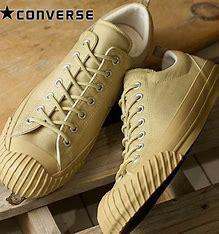
Brand: Converse
Model: 100